Ryan Baker

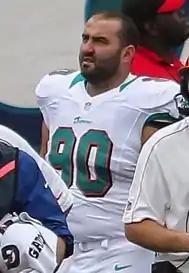
Baker with the Dolphins in 2012

Baker signed with the Oakland Raiders on August 5, 2013. Baker was released on the Raiders' final cut day.